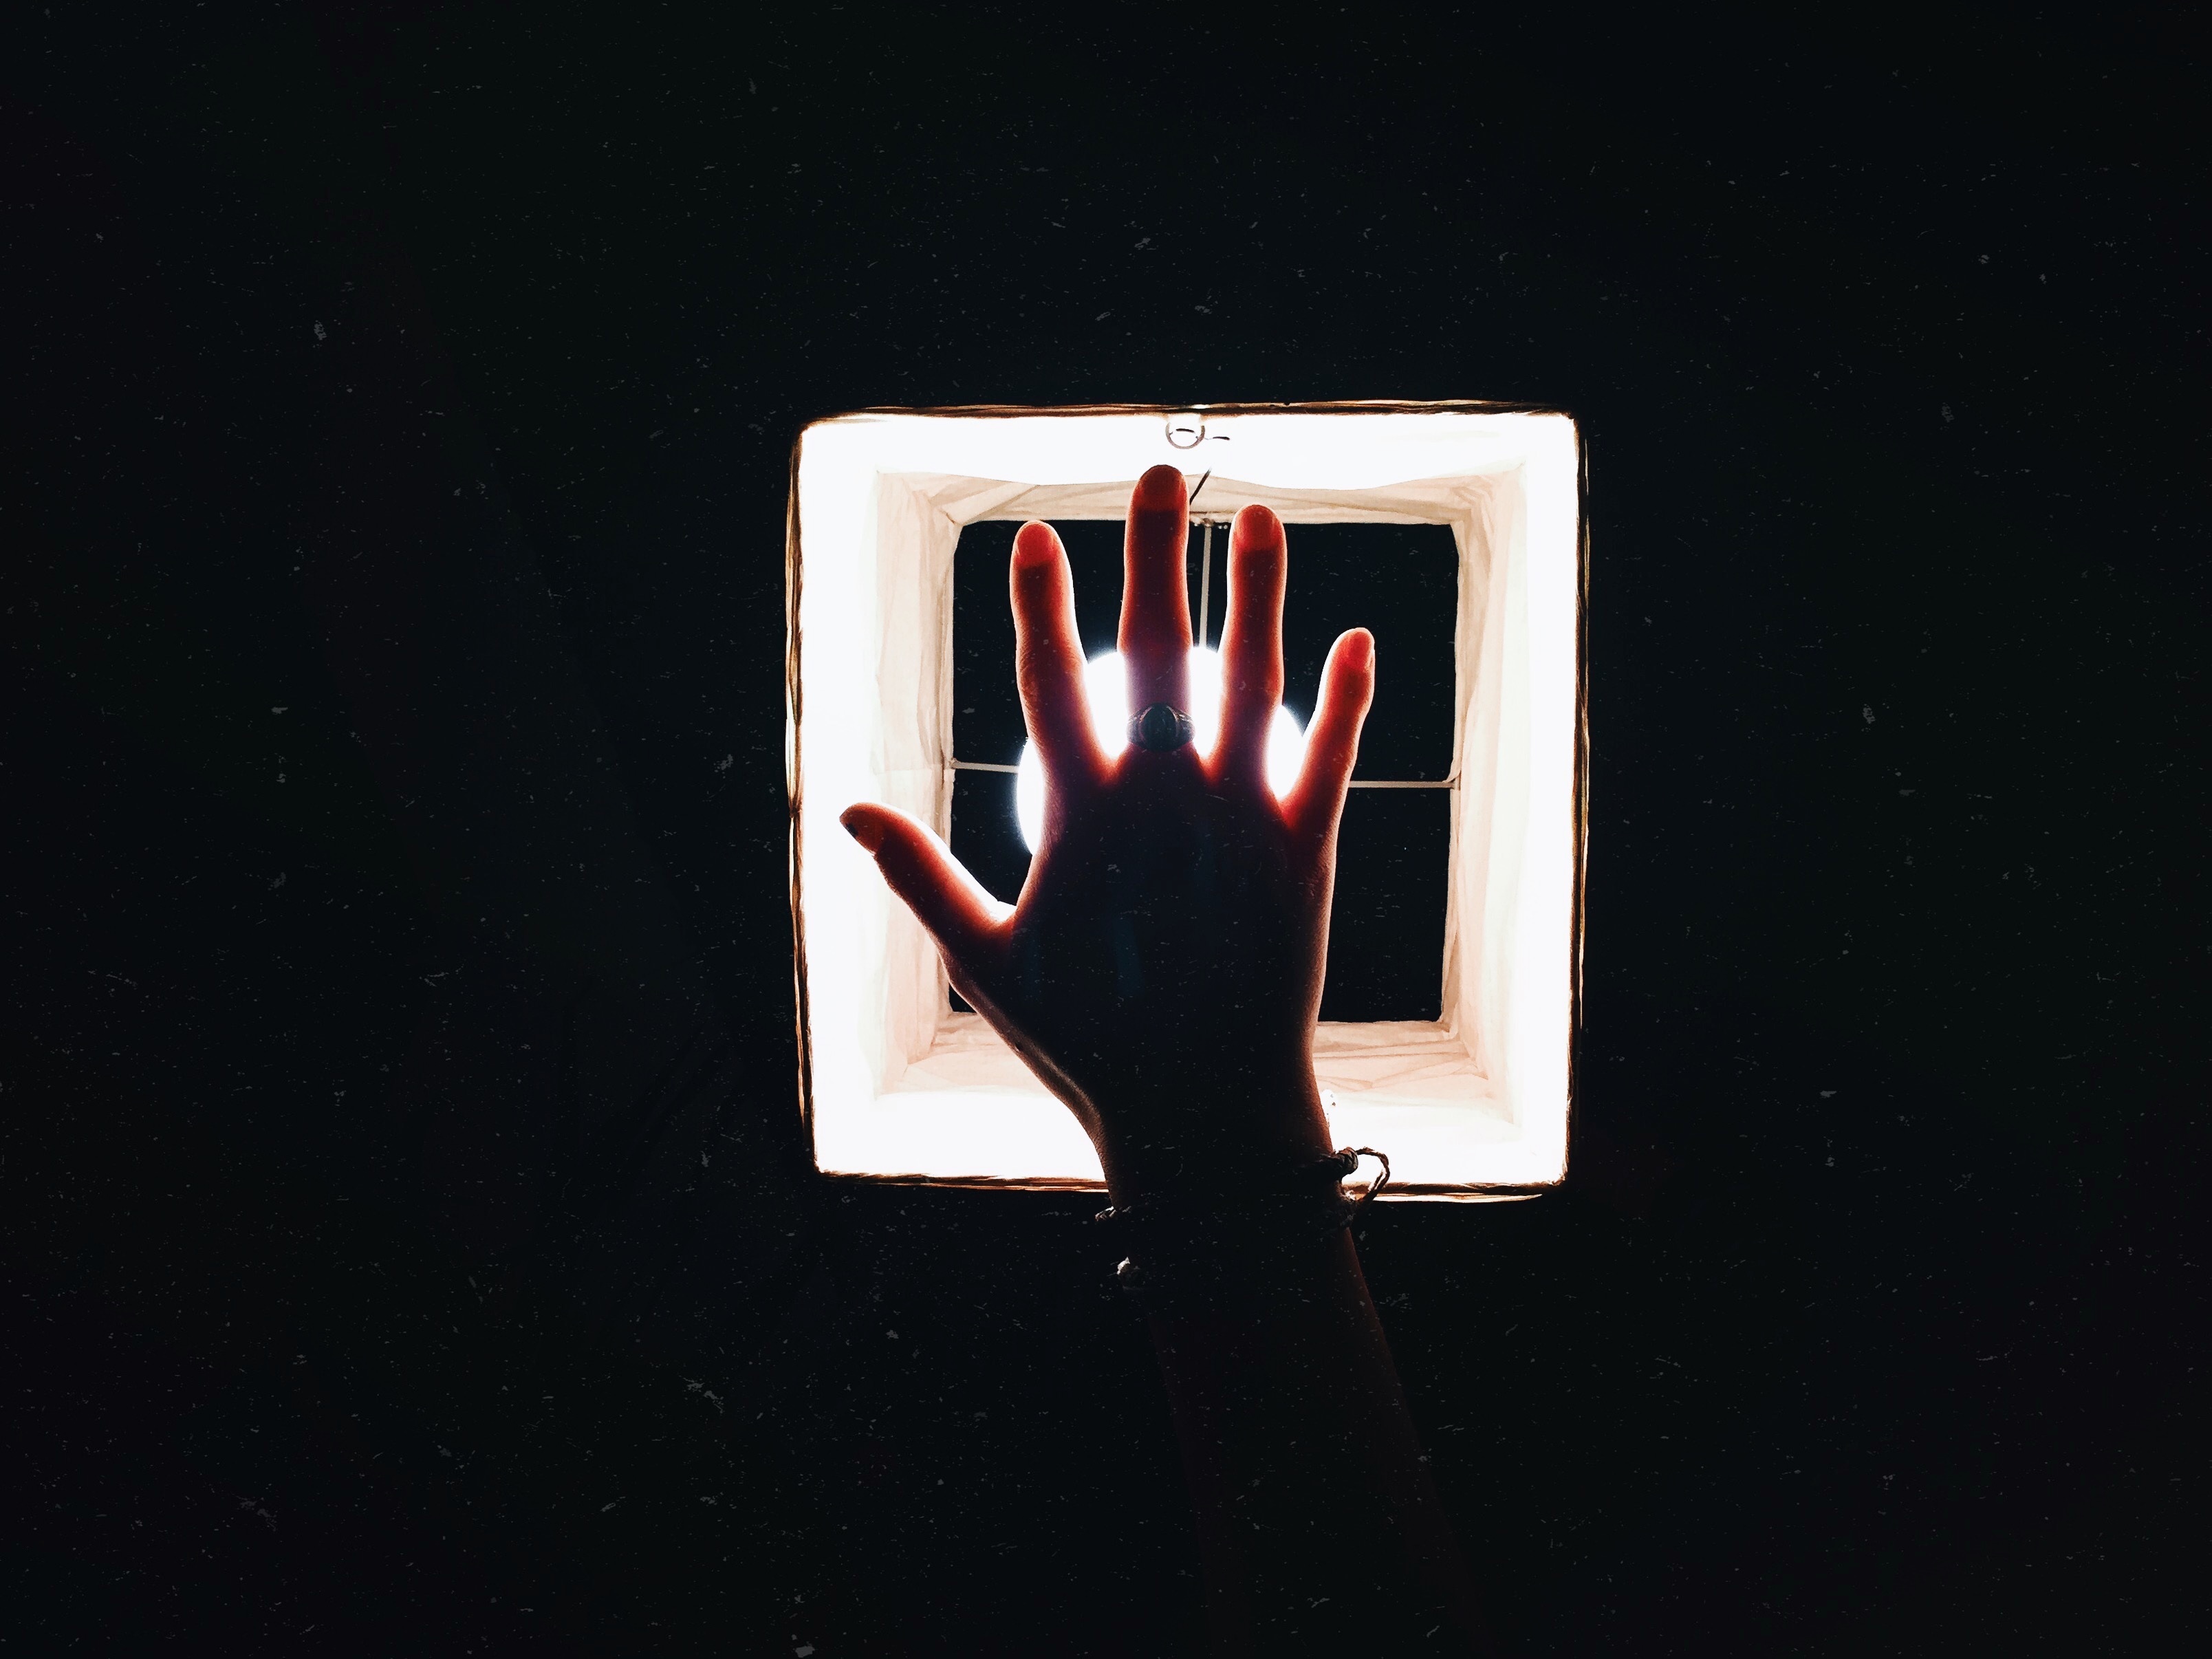
hand, number, symbol, darkness, black, font, album cover, fashion accessory